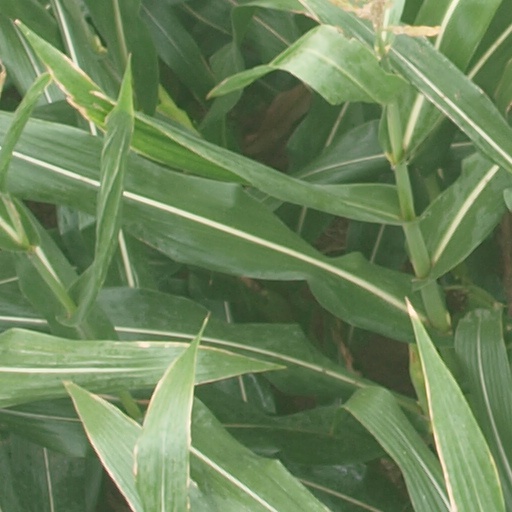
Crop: maize; corn